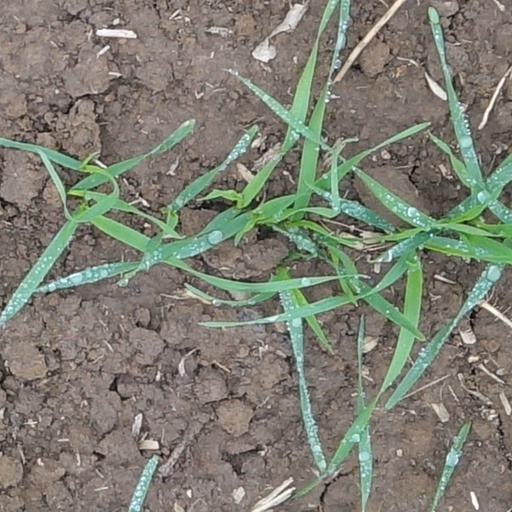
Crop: wheat